All In (2018)

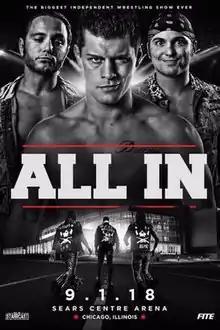
Promotional poster featuring Cody Rhodes and The Young Bucks (Matt Jackson and Nick Jackson)

The 2018 All In was an independent professional wrestling pay-per-view (PPV) event promoted by Cody Rhodes and The Young Bucks (Matt Jackson and Nick Jackson) in association with the American promotion Ring of Honor (ROH). At the time, Rhodes and the Jacksons had been a part of the Bullet Club of New Japan Pro-Wrestling (NJPW) and ROH. The event took place during Labor Day weekend on Saturday, September 1, 2018, at the Sears Centre Arena in the Chicago suburb of Hoffman Estates, Illinois. The event aired live on traditional PPV outlets, FITE TV, and Honor Club, but it was later made available for on-demand viewing on the NJPW World streaming service. The event included "Zero Hour", an hour-long pre-show that aired on WGN America. While independently produced, the event featured wrestlers from ROH, NJPW, Impact Wrestling, Lucha Libre AAA Worldwide, Major League Wrestling, and the National Wrestling Alliance (NWA).